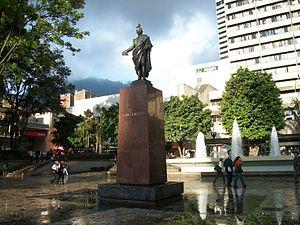
Le parc Santander est un jardin public situé dans le centre de Bogota, au croisement de la carrera Séptima et de la calle 17. Avant l'avènement de la République il était appelé parc San Francisco en raison de sa proximité avec le couvent et l'église franciscains. Antérieurement il était connu sous le nom de place des Herbes.